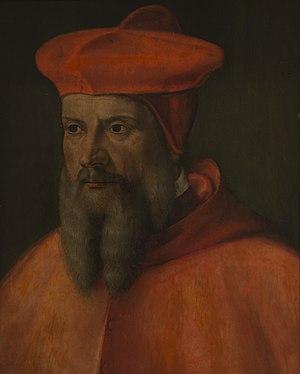
Portrait du cardinal de Tournon. Huile sur bois.